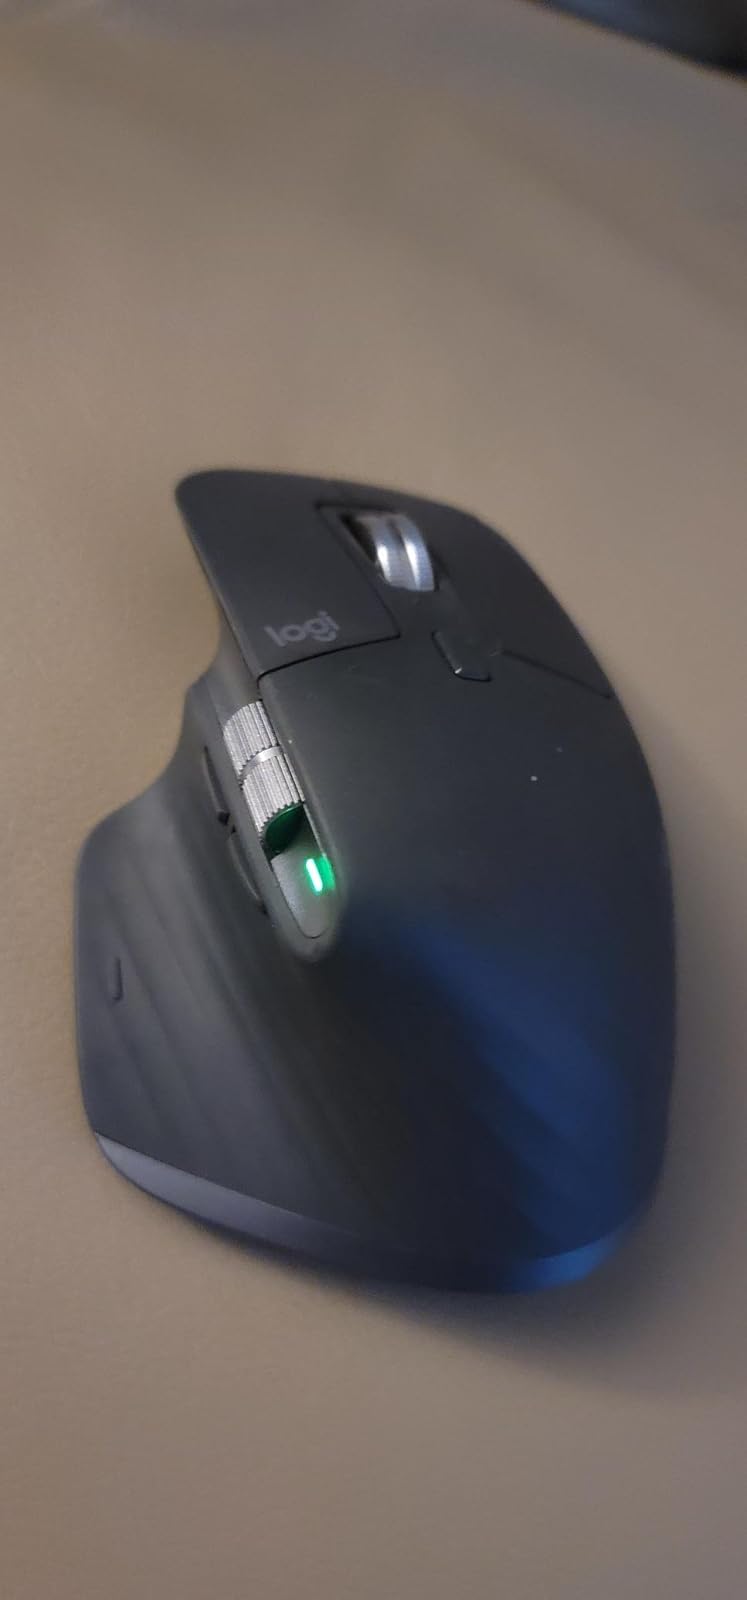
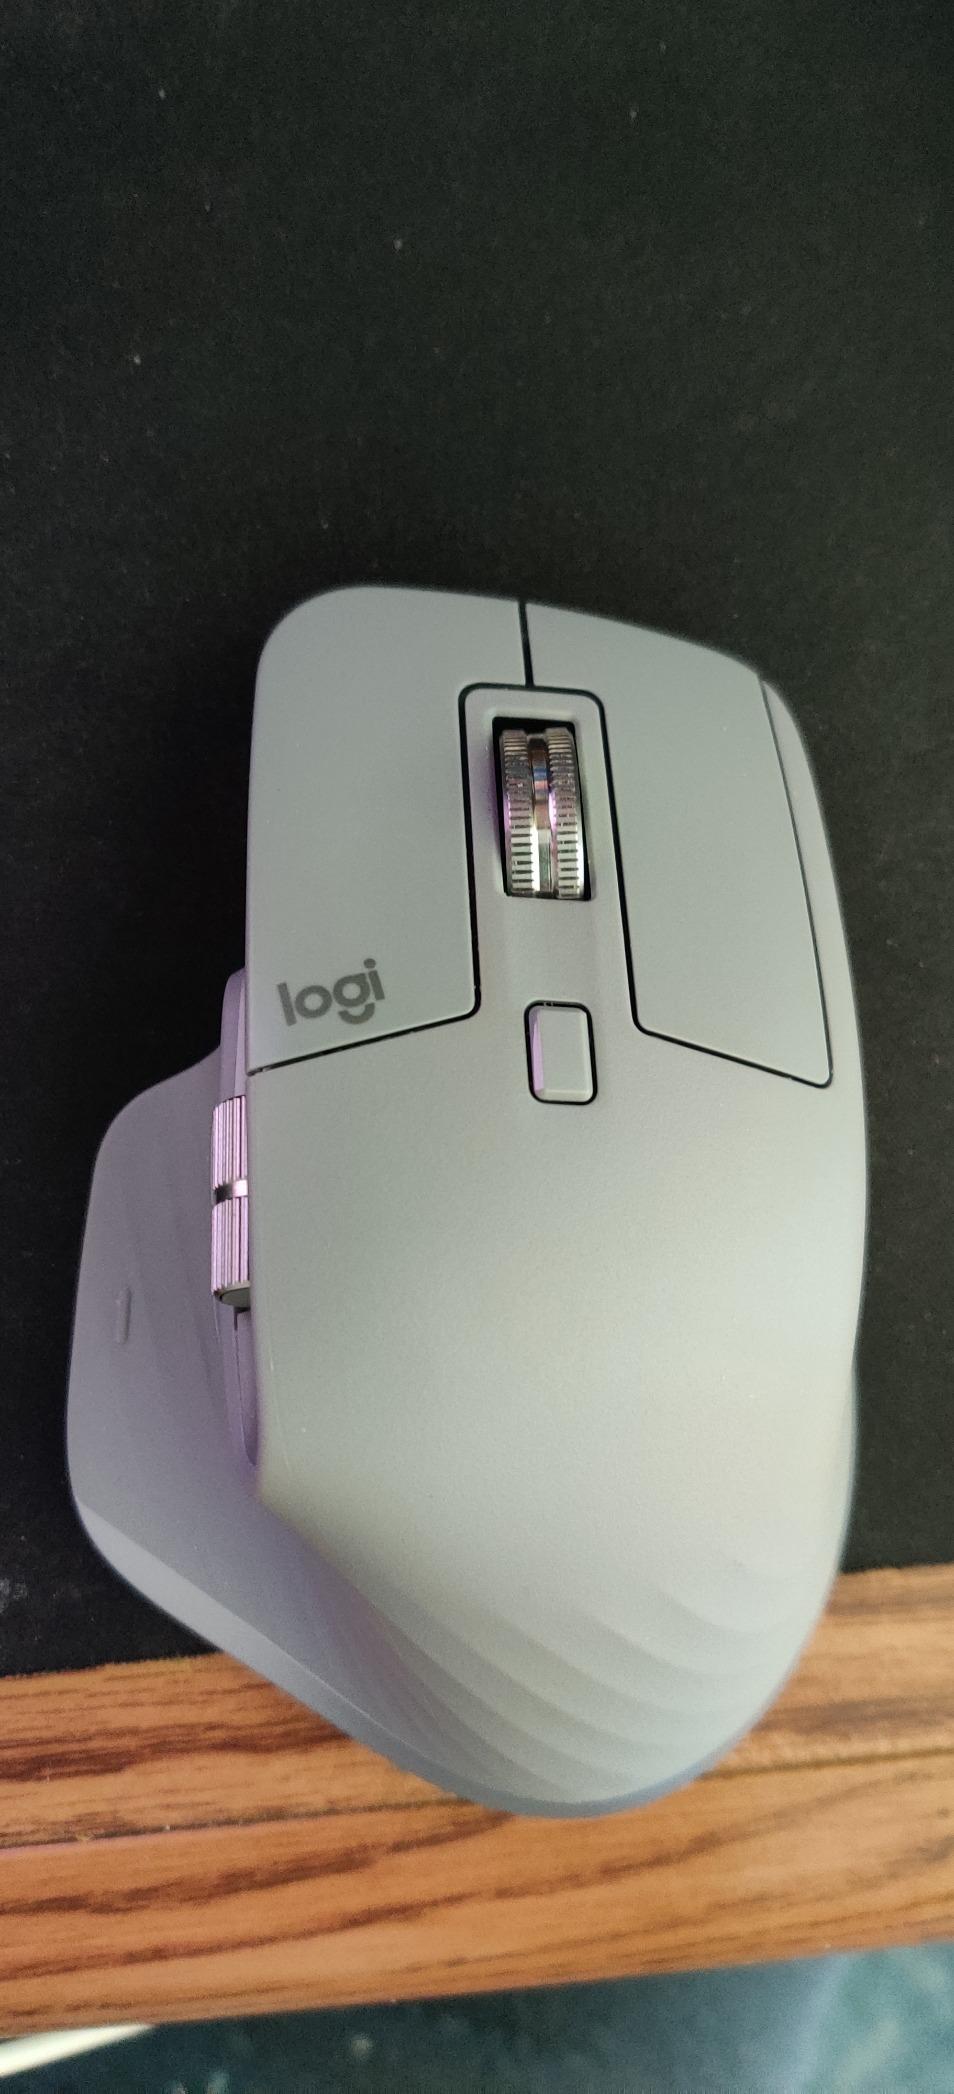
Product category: mouse
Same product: no